Arthur Stringer (writer)

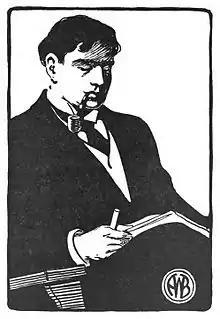
Arthur Stringer

Stringer's crime and adventure stories were later criticized as stereotypical and containing inaccurate representation of Canadian settings. However, his prairie trilogy – "Prairie Wife" (1915), "Prairie Mother" (1920), and "Prairie Child" (1921) – has been called "an enduring contribution to Canadian literature." The trilogy uses a diary form to tell the tale of its narrator, a New England socialite who marries a Scots-Canadian farmer.